Sus (film)

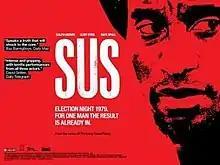

Sus is a 2010 British drama film directed by Robert Heath and starring Ralph Brown, Clint Dyer and Rafe Spall. It is set in a police station on the evening of the 1979 general election, where a black suspect is brought in and interrogated on suspicion of murder. It was written by Barrie Keeffe, adapted from his 1979 play with the same title, and takes its name from the sus law in operation at the time.